Erin Brockovich (film)

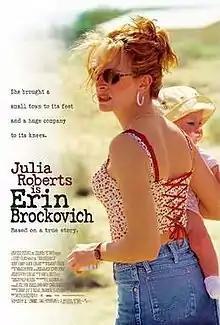
Theatrical release poster

Erin Brockovich is a 2000 American biographical legal drama film directed by Steven Soderbergh and written by Susannah Grant. The film is a dramatization of the true story of Erin Brockovich, portrayed by Julia Roberts, who initiated a legal case against the Pacific Gas and Electric Company over its culpability for the Hinkley groundwater contamination incident. "Erin Brockovich" premiered in Los Angeles on March 14, 2000, and was released theatrically in the United States by Universal Pictures on March 17, 2000, and internationally by Columbia Pictures. It emerged as a critical and commercial success, grossing $256.3 million worldwide.